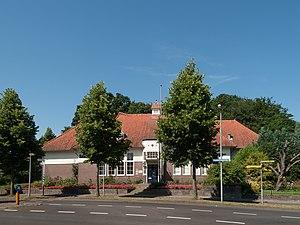
Vries est un village situé dans la commune néerlandaise de Tynaarlo, dans le Drenthe. Le 1ᵉʳ janvier 2006, le village comptait 4 465 habitants.